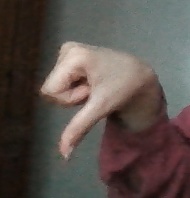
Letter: waw